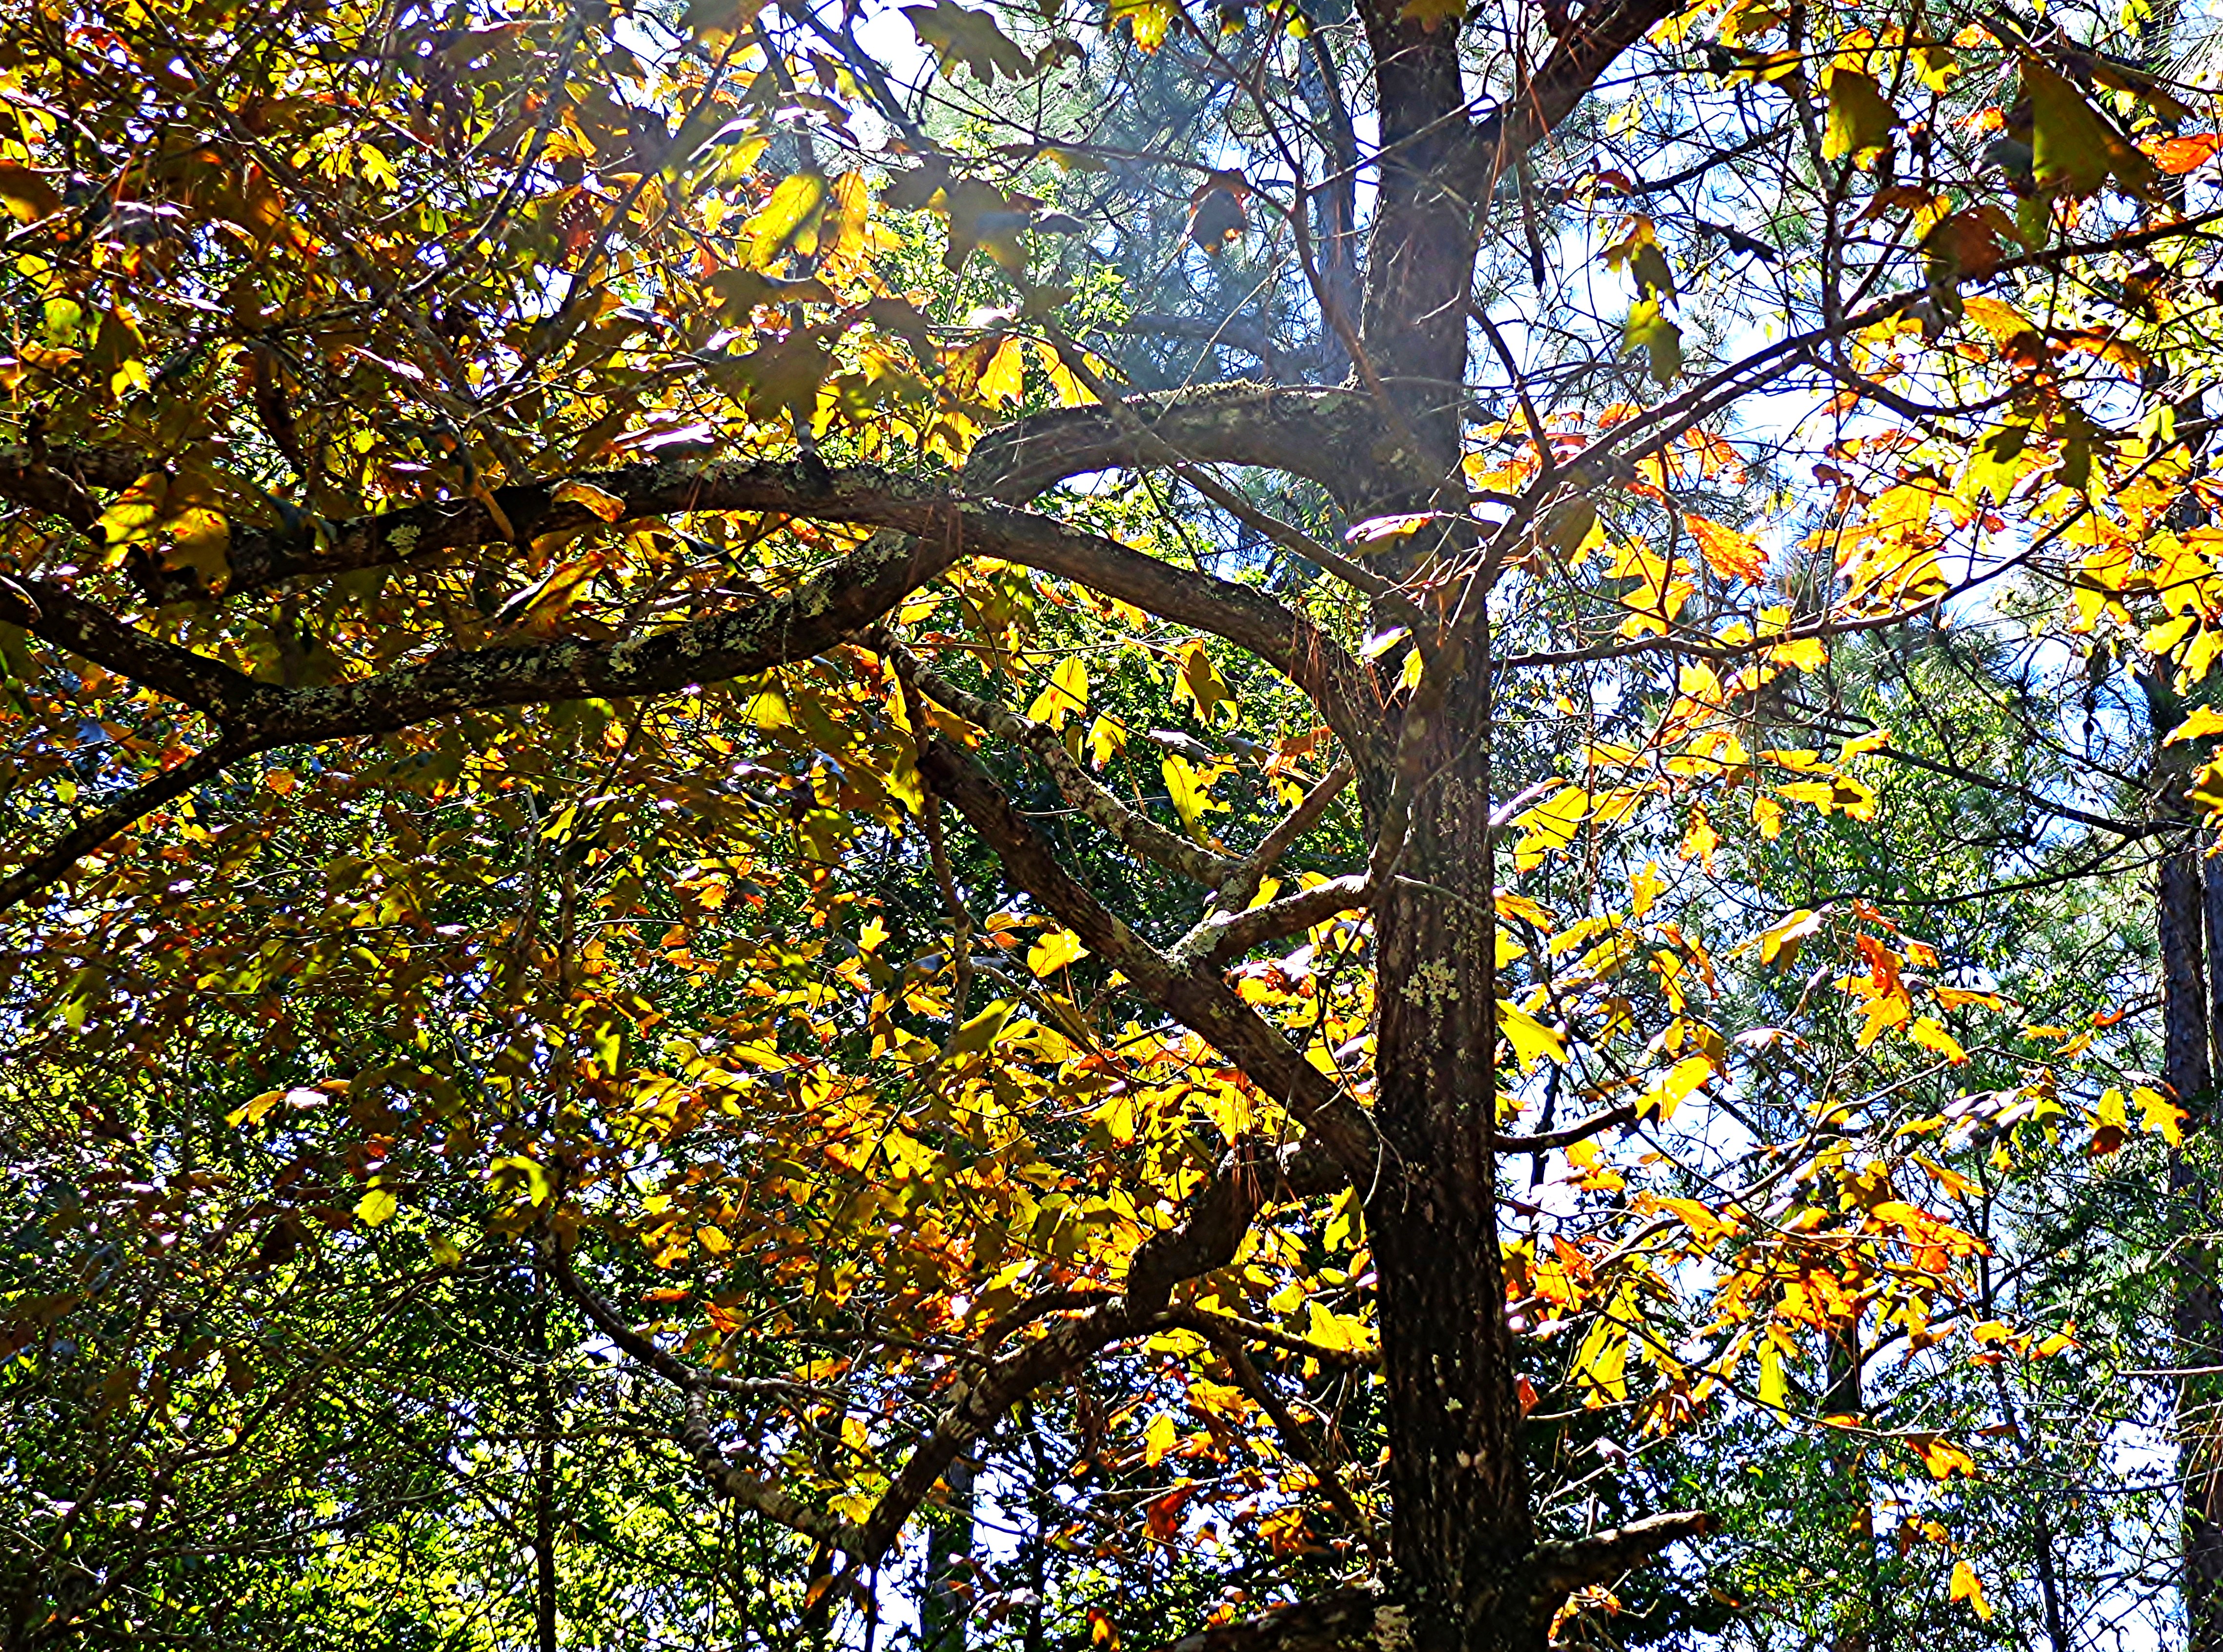
tree, forest, branch, plant, sunlight, leaf, autumn, botany, colorful, season, deciduous, grove, woodland, habitat, chipleyflorida, sunshinestate, olingilbert, flowering plant, goldensunlight, goldendelight, natural environment, woody plant, temperate broadleaf and mixed forest, land plant